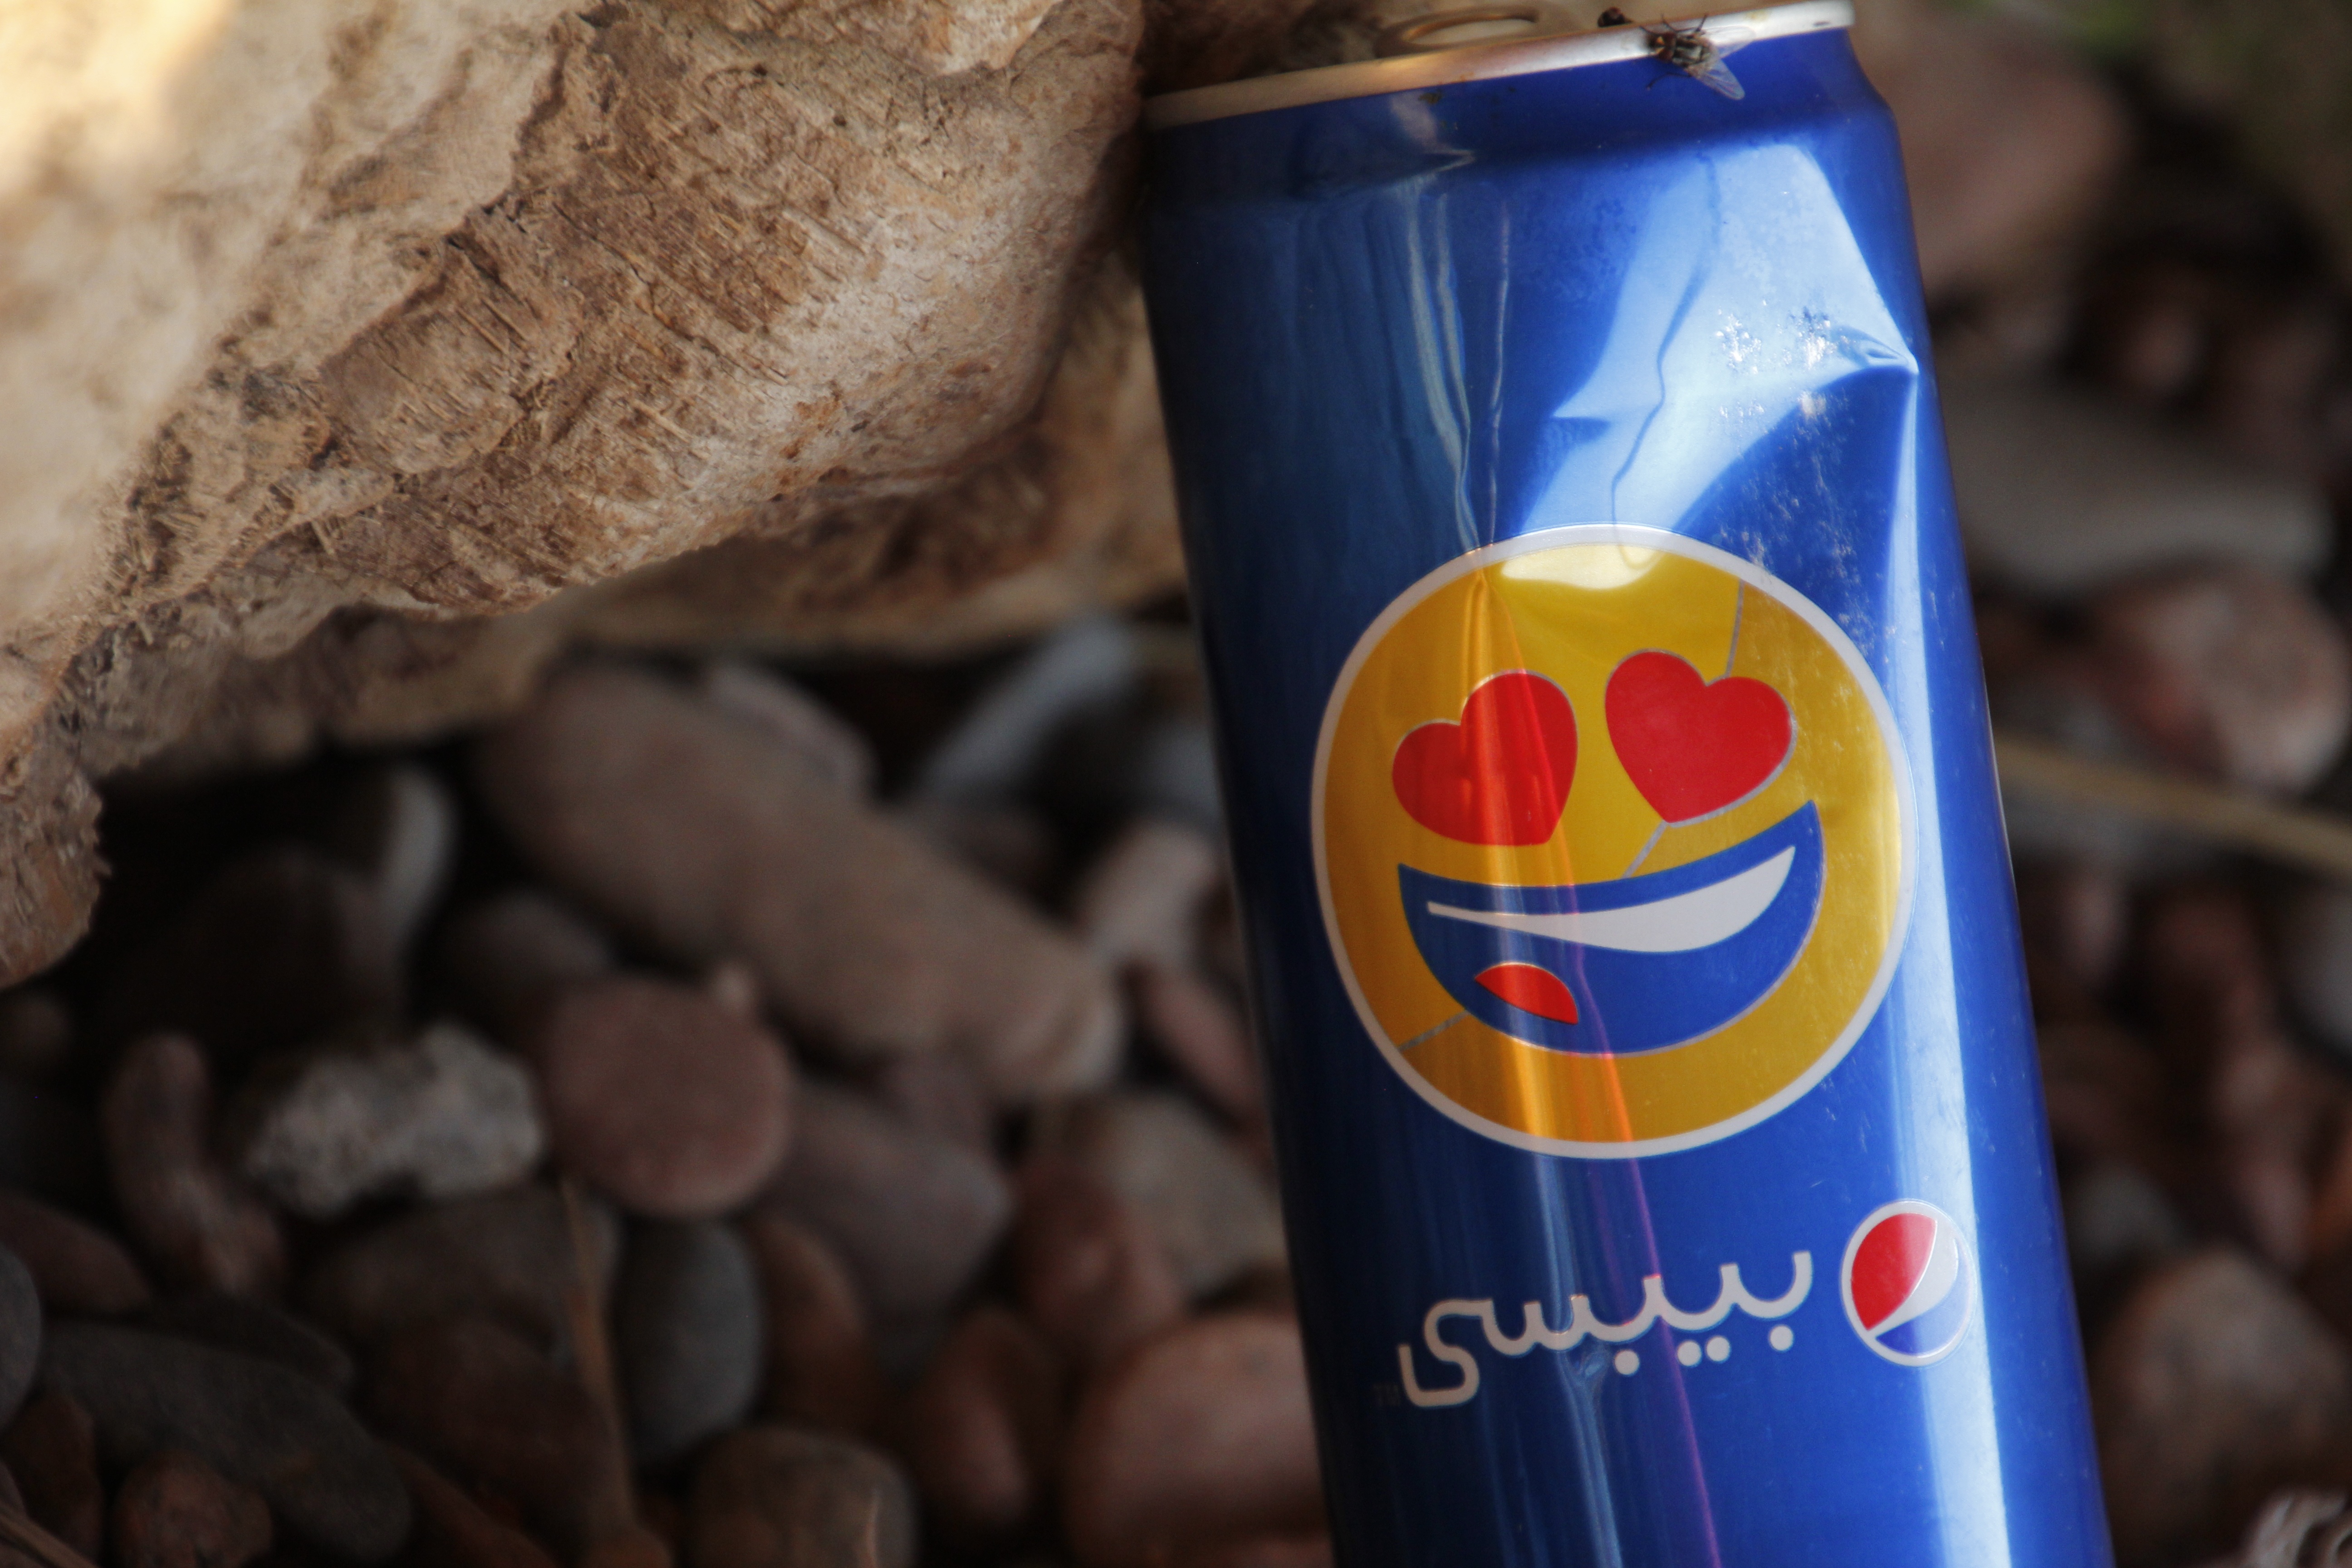
love, heart, color, drink, box, smile, happy, cola, garbage, legacy, smiley, contamination, beachcleaning